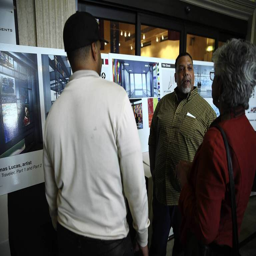
person , center , stands near a rendering of his art that is intended for the station .